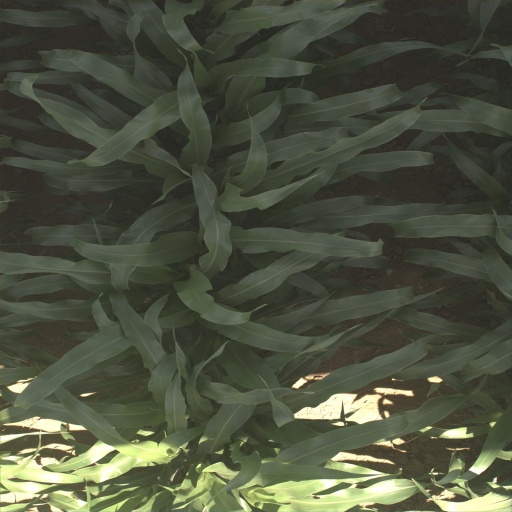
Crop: sorghum